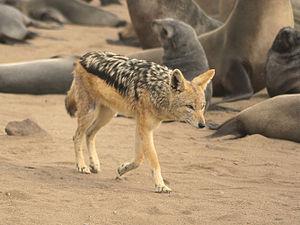
Chacal est le nom vernaculaire désignant en français plusieurs espèces de petite ou moyenne taille de la famille des Canidés. Comme le loup et le chien, ils appartiennent au genre Canis. On les trouve en Afrique, en Asie mais également en Europe méditerranéenne et plus particulièrement dans les Balkans.